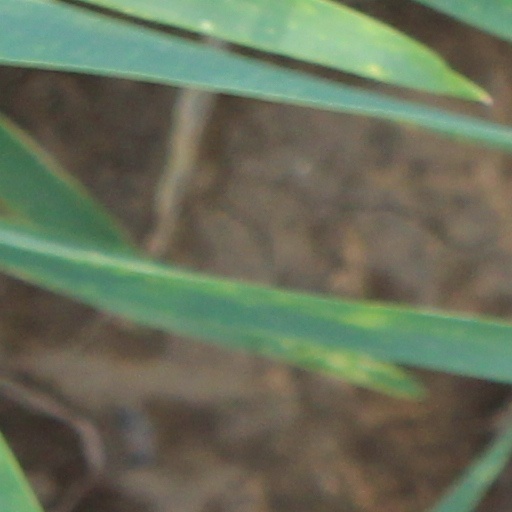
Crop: wheat